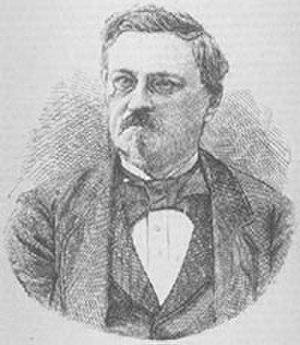
Gustave de Molinari est un économiste belge. Disciple de Frédéric Bastiat, il est considéré comme le fondateur de l'anarcho-capitalisme. Il était partisan du libre-échange laissé à sa propre impulsion.